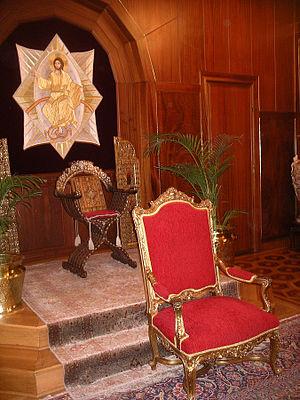
Un trône est un siège, une chaise ou un fauteuil sur lequel un souverain est assis dans les circonstances solennelles.